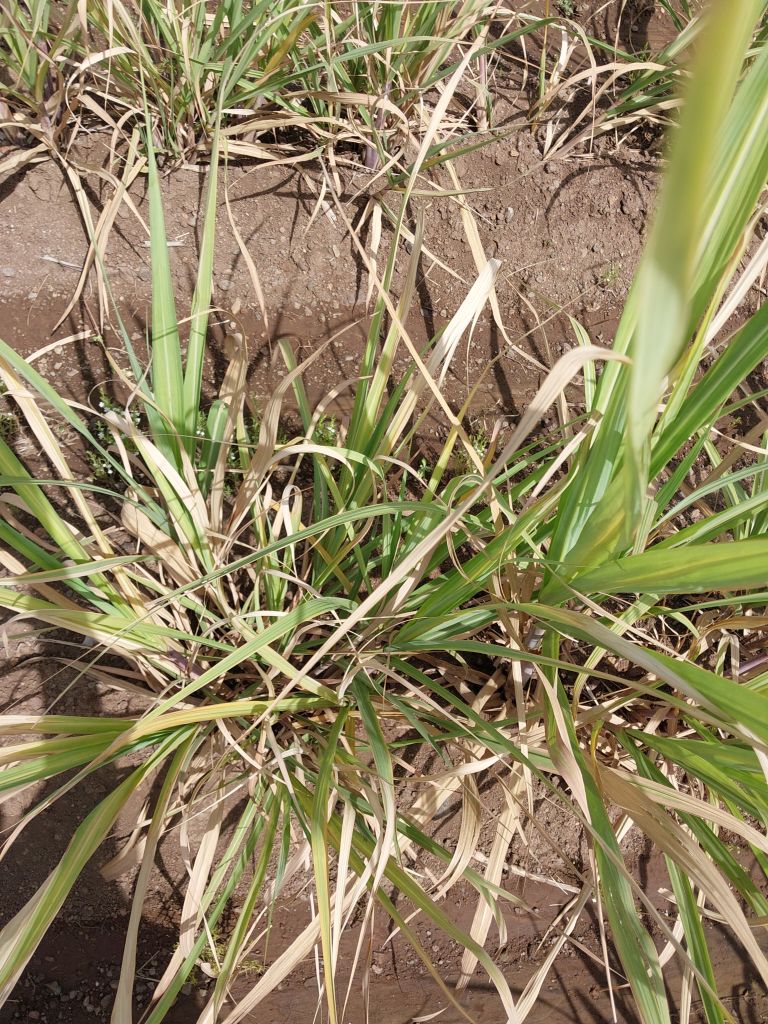
Label: Grassy shoot